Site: saxony
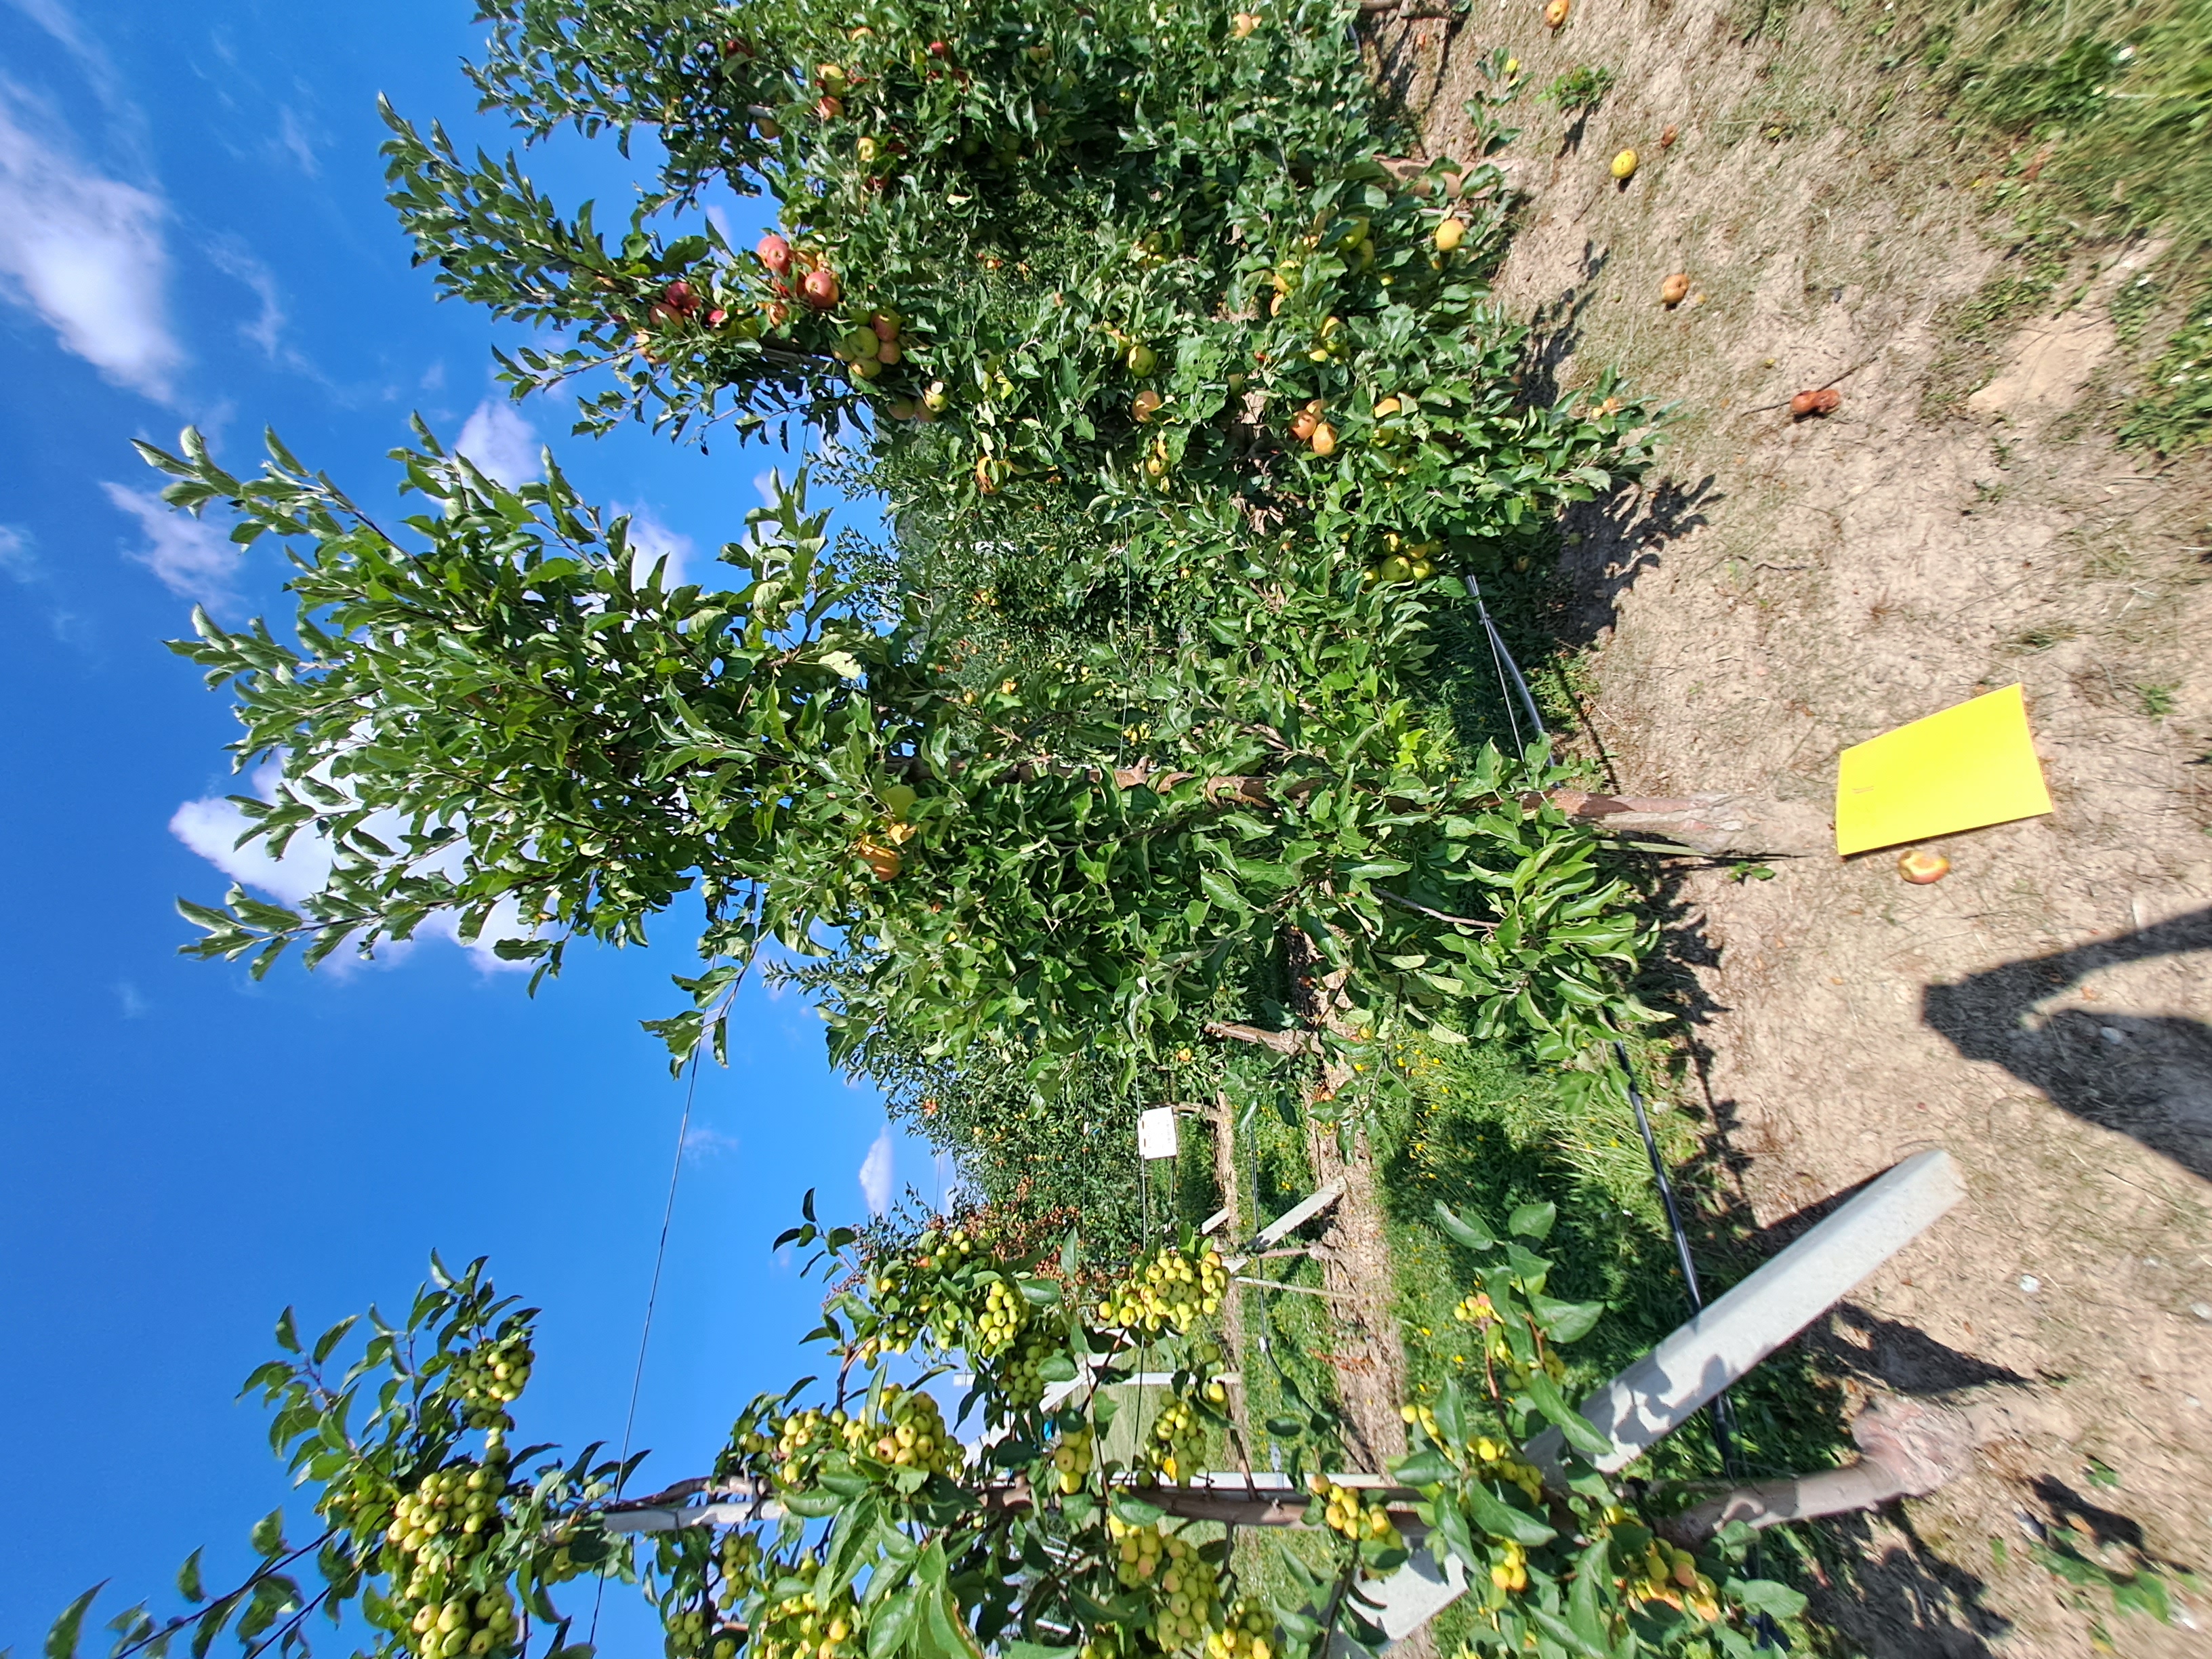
Growth stage (BBCH 81): Maturity of fruit and seed